Roman Catholic Archdiocese of Dar-es-Salaam

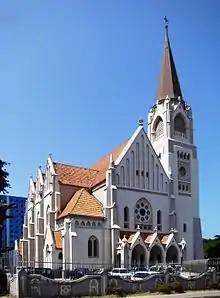

The archdiocese's motherchurch and seat of its archbishop is St. Joseph's Cathedral. The Archdiocese has been led by Archbishop Jude Thaddaeus Ruwa'ichi since 15 August 2019.